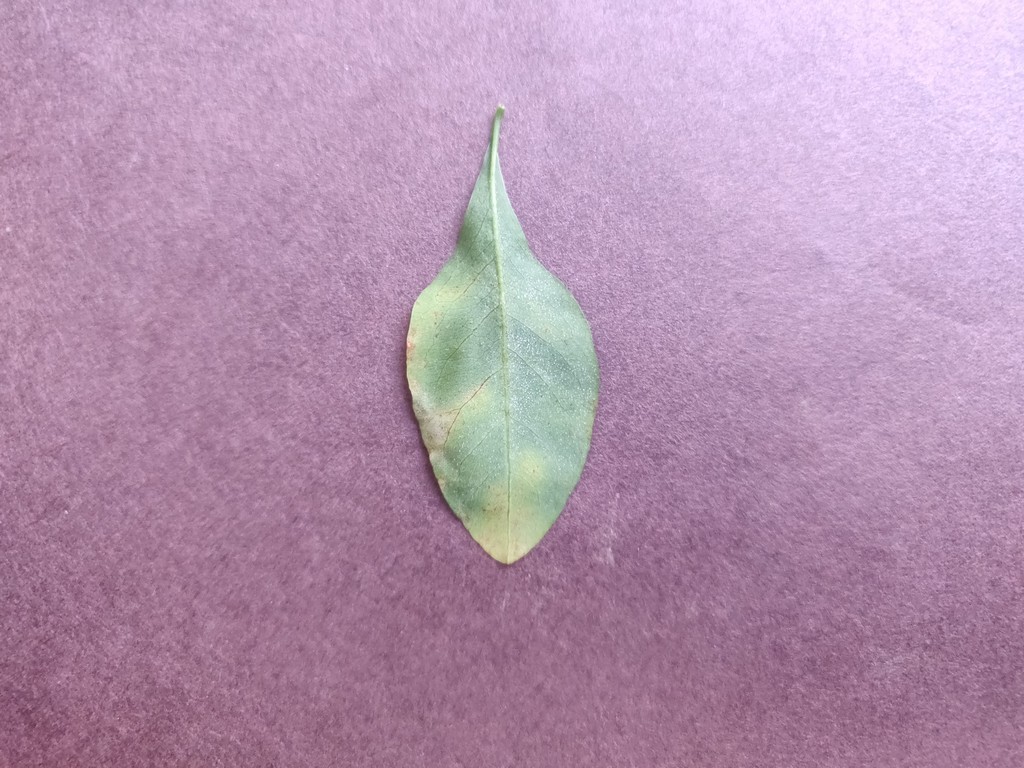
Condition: Unhealthy
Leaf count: single
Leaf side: back